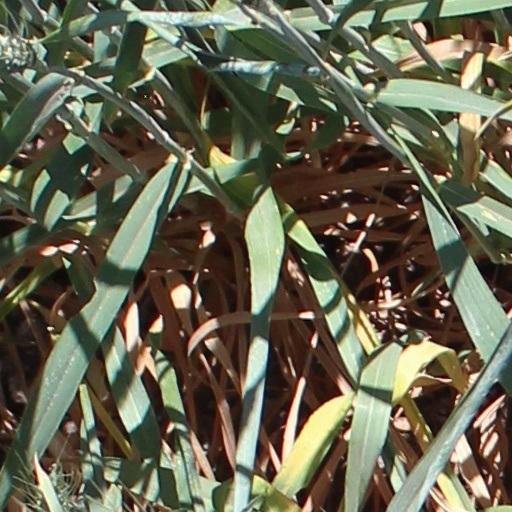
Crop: wheat